No. 8 Squadron PAF

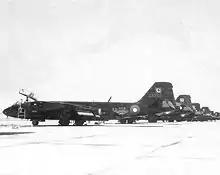
B-57s of the 31st Bomber Wing of PAF

The No. 8 Squadron was raised in 1960 at the Mauripur Airbase. Being part of the 31st Bomber Wing of PAF, it was quickly equipped with Martin B-57 Canberra bombers which Pakistan received as part of the 1955 Pakistan-US mutual defence treaty. These consisted of 1 B-57C trainer variant & a dozen or so B-57B variants which were bought from the USAF's 345th Bombardment Wing after it was disbanded.